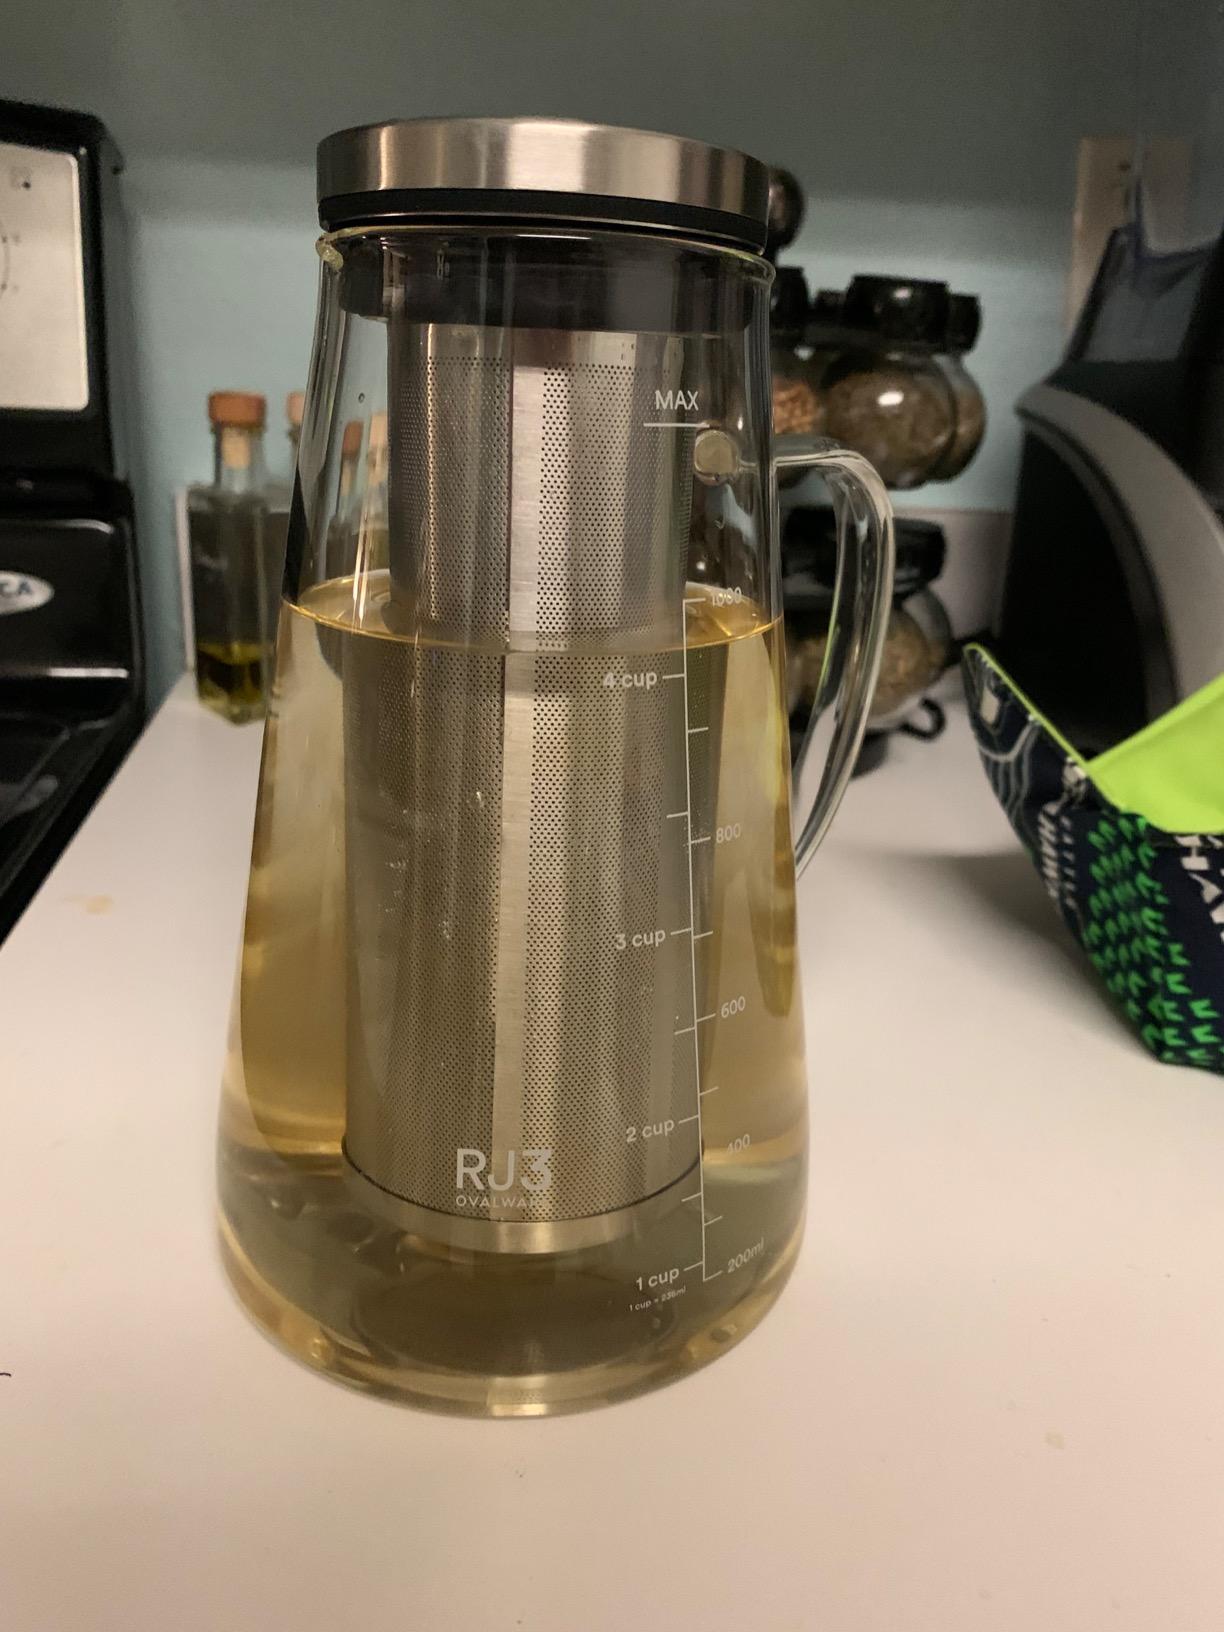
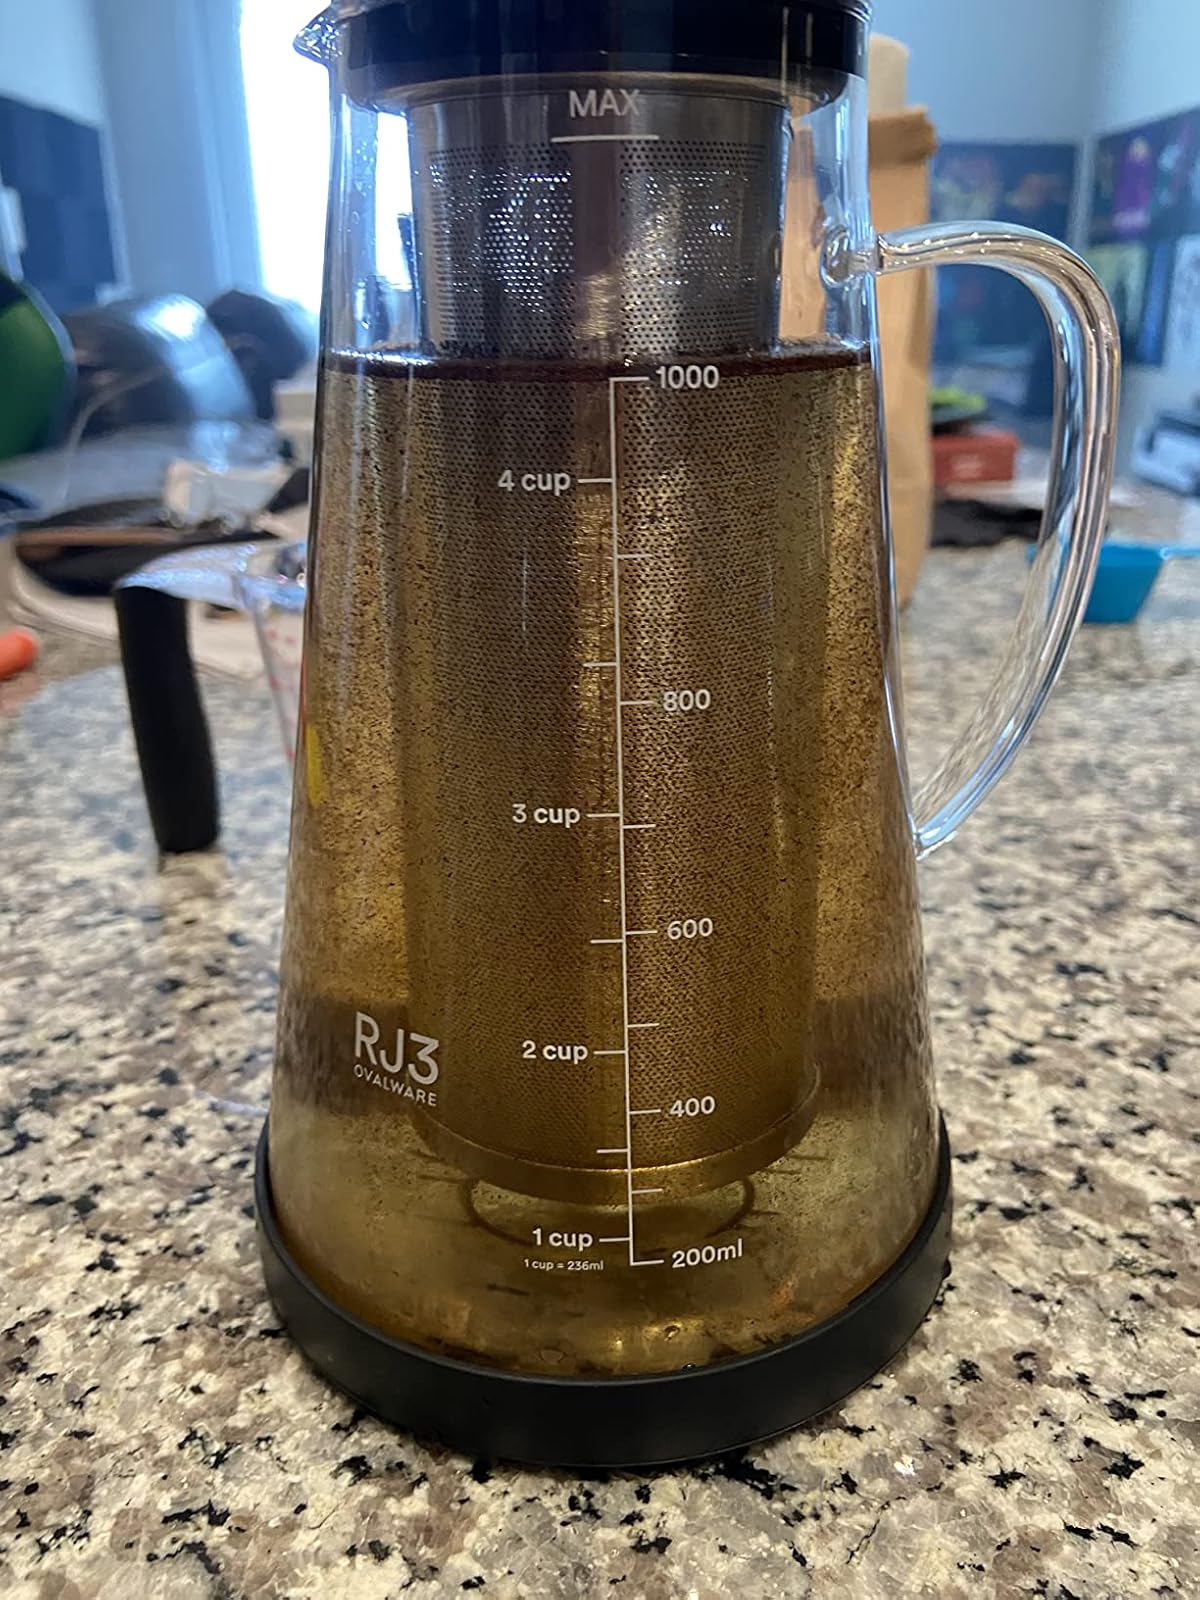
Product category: items_tea
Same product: yes